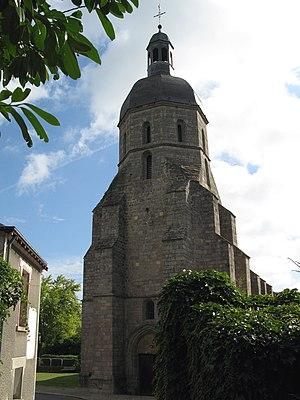
Cet article recense les monuments historiques de l'Indre, en France.